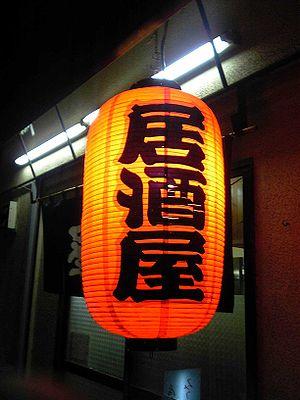
L'izakaya, parfois francisé en isakaya, occupe au Japon la place du bistrot ou du bar à vin en France, du pub en Angleterre ou du restaurant à tapas en Espagne. Il y a environ 20 000 izakaya au Japon. Littéralement, l’izakaya est un lieu où l’on sert des boissons alcoolisées, le caractère 酒 en position centrale signifiant alcool.
La cuisine japonaise peut être définie strictement comme la cuisine traditionnelle du Japon, appelée en japonais Nihon ryōri ou washoku précédant l'ère Meiji, par opposition à la cuisine yōshoku répandue au Japon qui tire ses origines de l'importation et l'adaptation de plats occidentaux à la suite de l'abrogation du sakoku par l'empereur Meiji. Elle est constituée de poissons, de riz ou de nouilles, de légumes et d'algues, généralement assaisonnés avec des condiments locaux.
Un lampion est un petit récipient de terre, de fer blanc ou de verre épais dans lequel on met du suif ou de l'huile avec une mèche pour éclairer ou pour faire des illuminations. Quand son usage est décoratif ou s'inscrit dans une tradition particulière, son abat-jour est souvent réalisé en papier, parfois même creusé dans une légumineuse.
Les formes traditionnelles d'éclairage au Japon sont constituées de quatre sources de lumière :